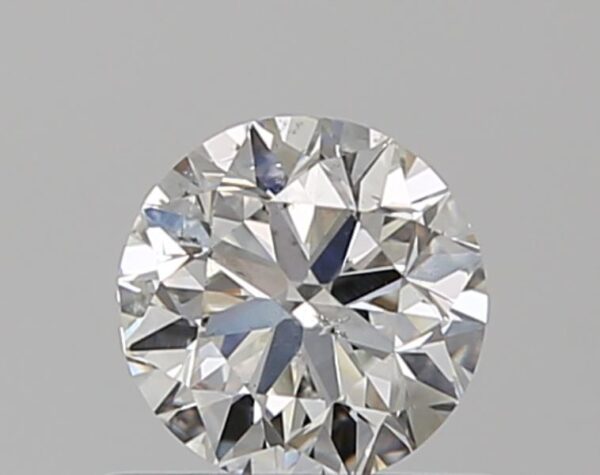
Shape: round
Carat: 0.5
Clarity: SI2
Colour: H
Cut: VG
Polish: GD
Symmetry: VG
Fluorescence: N
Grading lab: GIA
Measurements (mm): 4.94 x 5 x 3.18